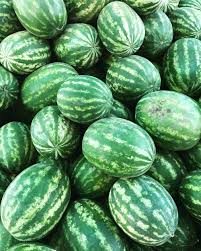
Label: Watermelon